Prostitution in Macau

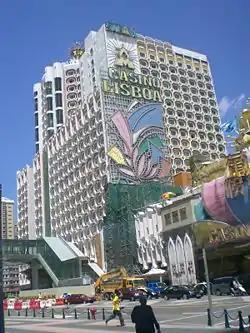
Casino Lisboa, Macau. "Scores of legally tolerated prostitutes, many of whom live in the casino's hotel, circle the Lisboa's public areas."

Prostitution is legal in Macau unlike in mainland China, because the city is a special administrative region of the country. However, operating a brothel and procuring are both illegal in Macau, with the latter punishable by a maximum jail sentence of 8 years. Street prostitution is illegal but sex work in a massage parlor is considered to be "de facto" legal. The city has a large sex trade despite there being no official red-light district. In addition to street prostitution, prostitutes work in low-rent buildings, massage parlours and illegal brothels, and the casinos, nightclubs, saunas and some of the larger hotels. Most hotels, however, have suspected prostitutes removed from the premises. Many of the city's sidewalks and underpasses are littered with prostitutes' calling cards.